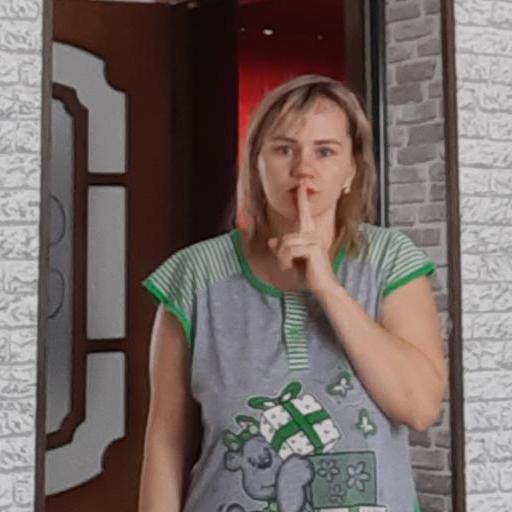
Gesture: mute